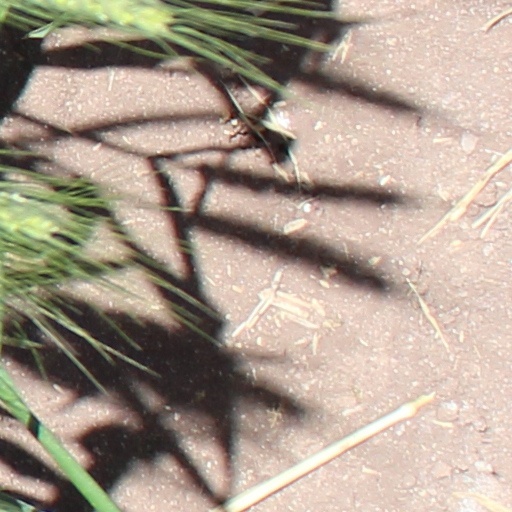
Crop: wheat